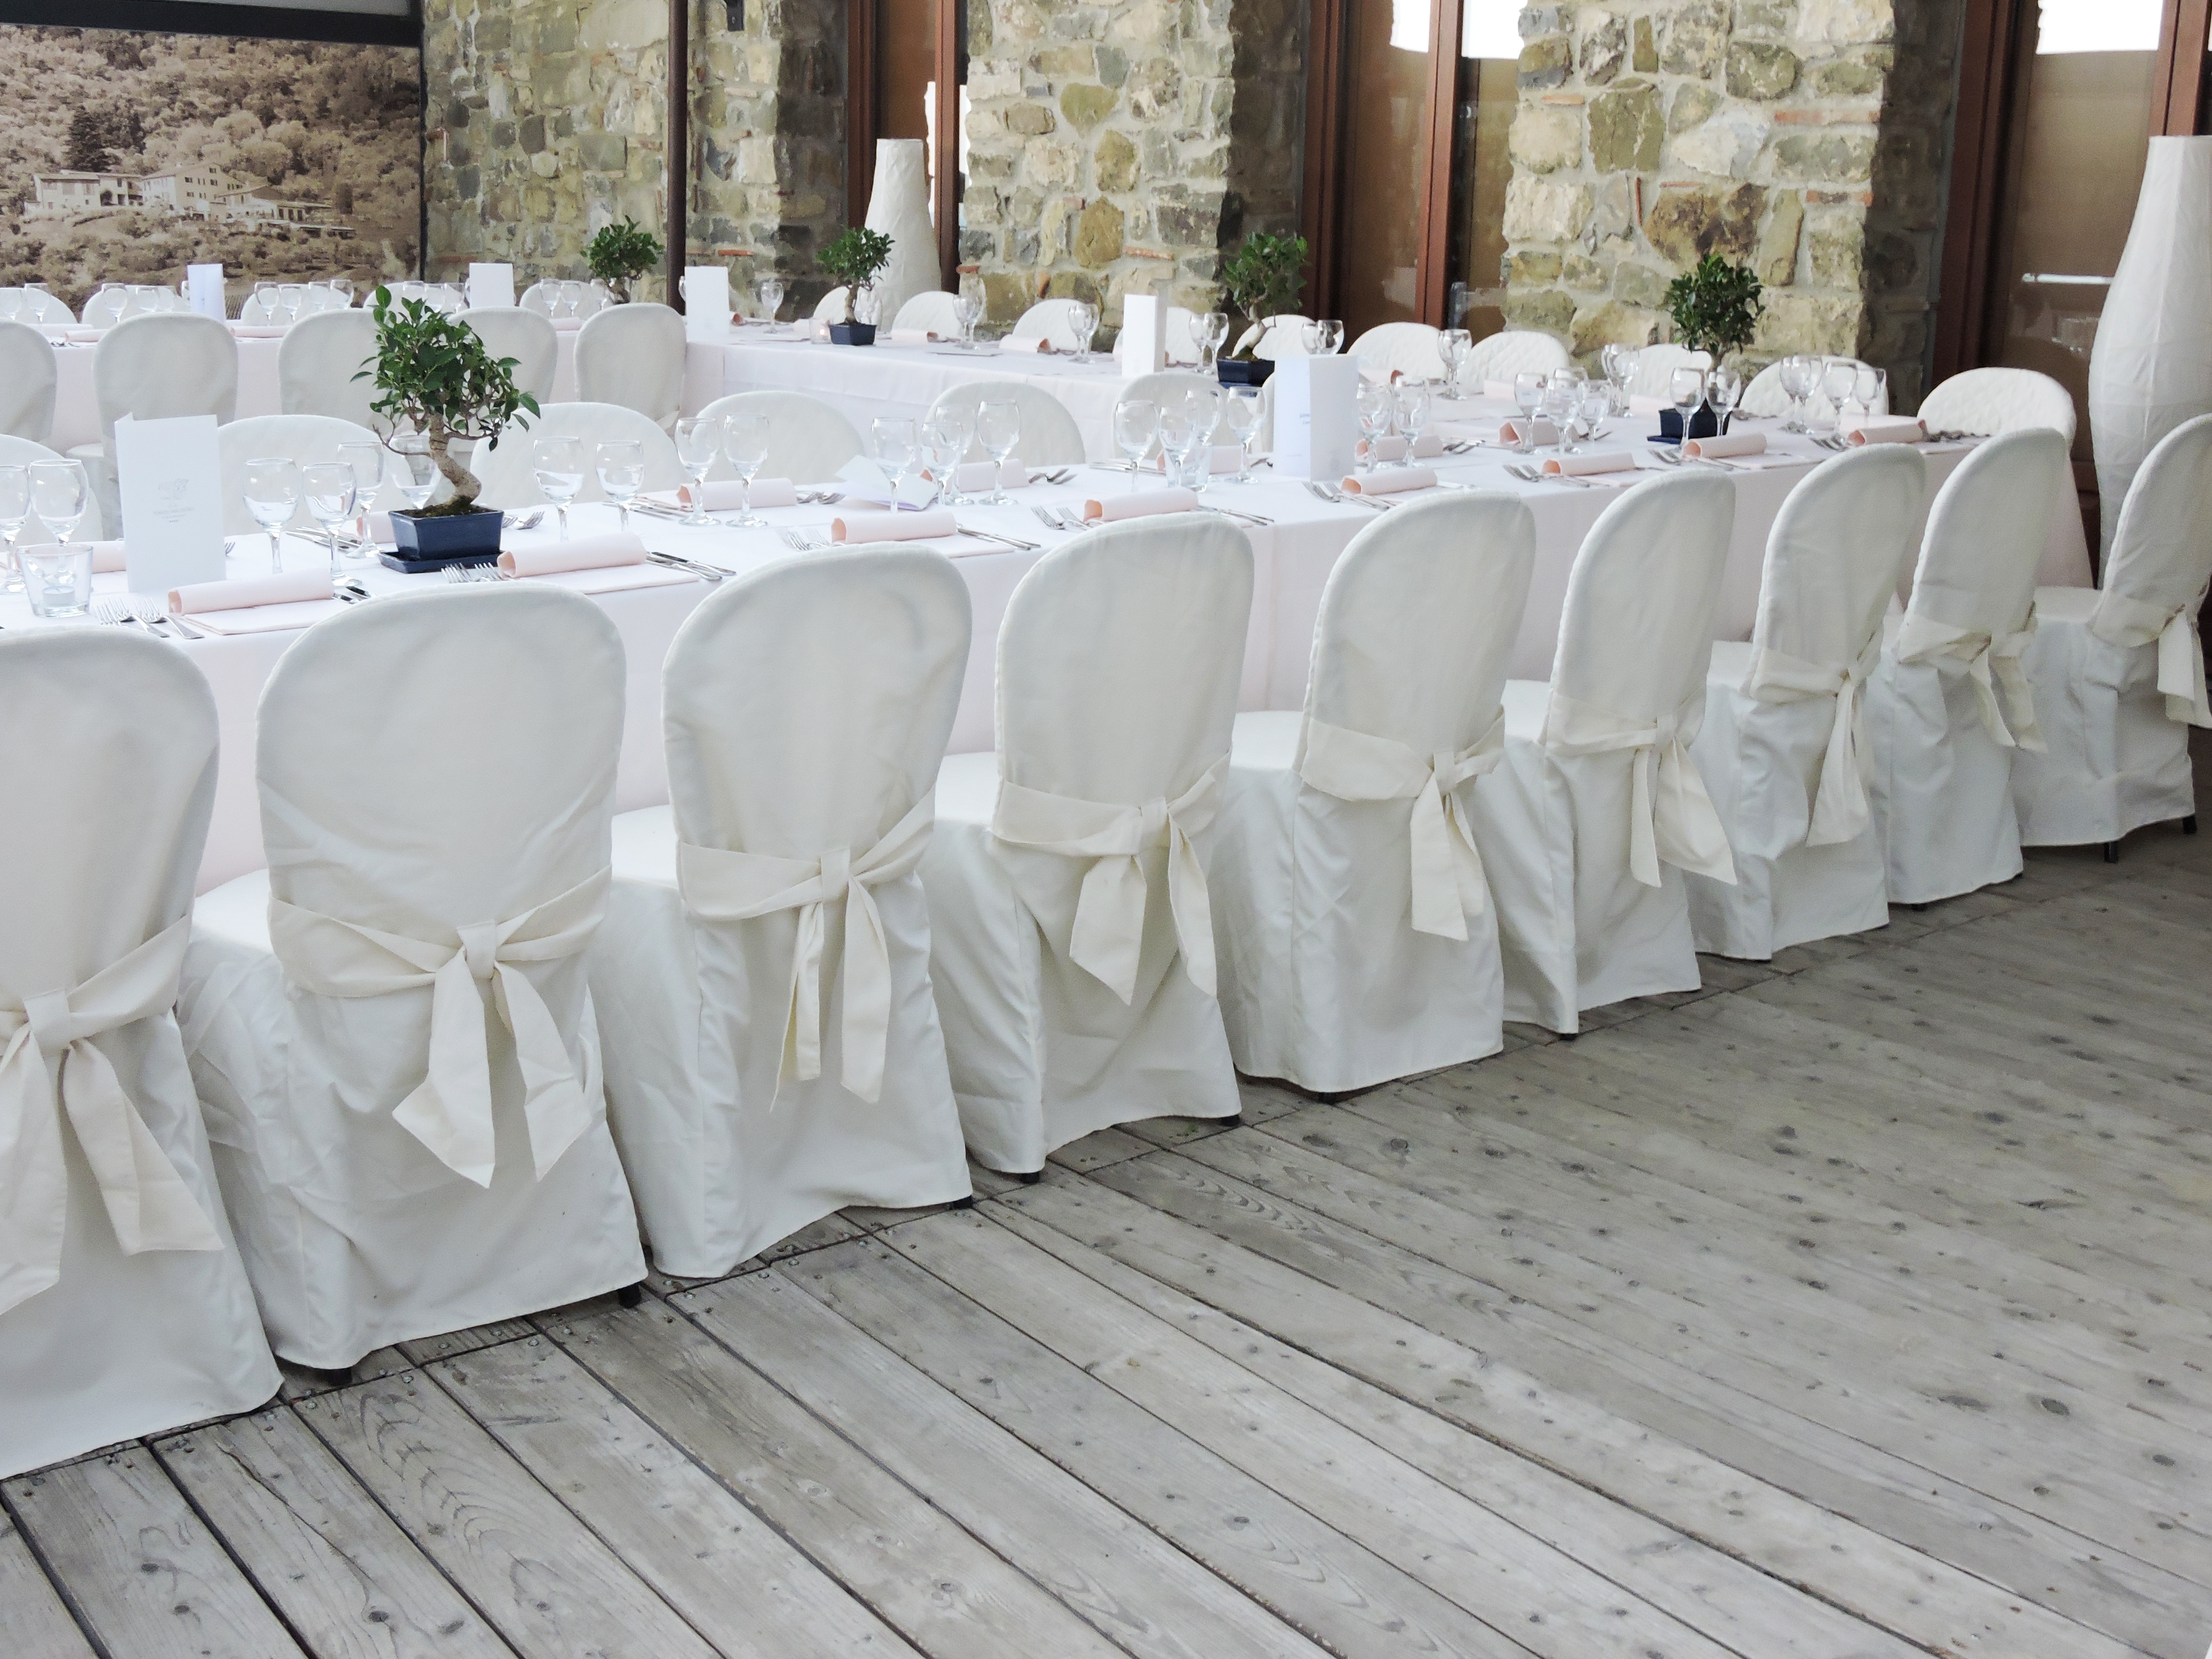
meal, wedding, marriage, preparation, aisle, ceremony, ballroom, banquet, formal wear, function hall